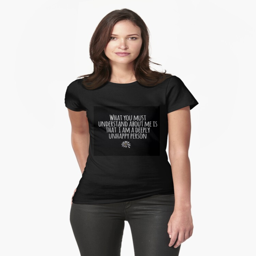
looking what you must understand about me is that im